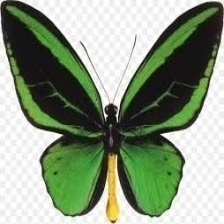
Species: CAIRNS BIRDWING